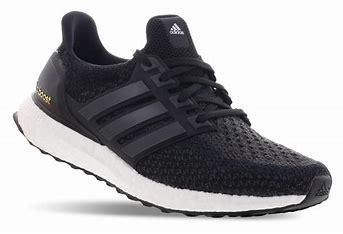
Brand: Adidas
Model: Ultra Boost